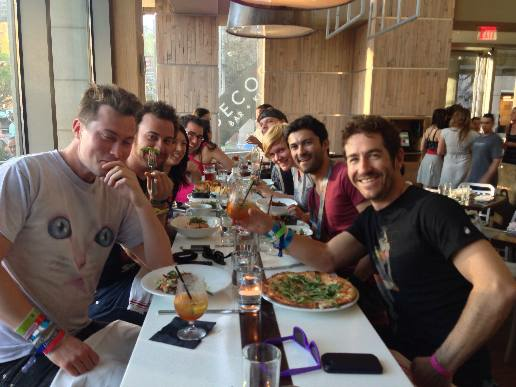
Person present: Yes